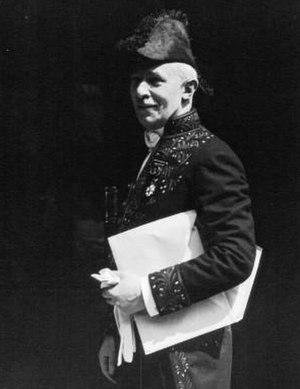
Cet article présente la liste des membres de l'Académie française, rangée par ordre chronologique de leur élection à chaque fauteuil. Cette liste est précédée d'une liste réduite portant uniquement sur les membres actuels et présentée successivement selon quatre modes de rangement : par ordre alphabétique, par numéro de fauteuil, par date d'élection et par date de naissance.
Les Chiens et les Loups est un roman d'Irène Némirovsky, publié à la fin de l'année 1939 en feuilleton dans l'hebdomadaire Gringoire, puis chez Albin Michel en 1940. Éclipsée par la drôle de guerre, c'est la dernière œuvre d'Irène Némirovsky parue de son vivant en volume et sous son nom, avant son interdiction professionnelle puis sa déportation à Auschwitz, où elle meurt au bout d'un mois.
Le Figaro est un journal quotidien français fondé en 1826, sous le règne de Charles X. Il est à ce titre le plus ancien quotidien de la presse française encore publié. Il est nommé d'après Figaro, le personnage de Beaumarchais, dont il met en exergue la réplique : « Sans la liberté de blâmer, il n'est point d'éloge flatteur. »
Suite française est une suite romanesque inachevée d'Irène Némirovsky. Parue aux Éditions Denoël à la rentrée littéraire 2004, elle lui vaut l'attribution à titre posthume du prix Renaudot et devient un best-seller.
André Chaumeix, né à Clermont Ferrand le 6 juin 1874 et mort à Paris le 23 février 1955, est un journaliste et critique littéraire français, membre de l'Académie française.